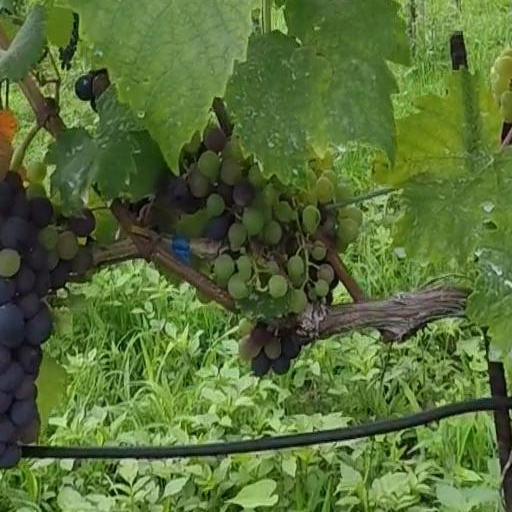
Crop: grape